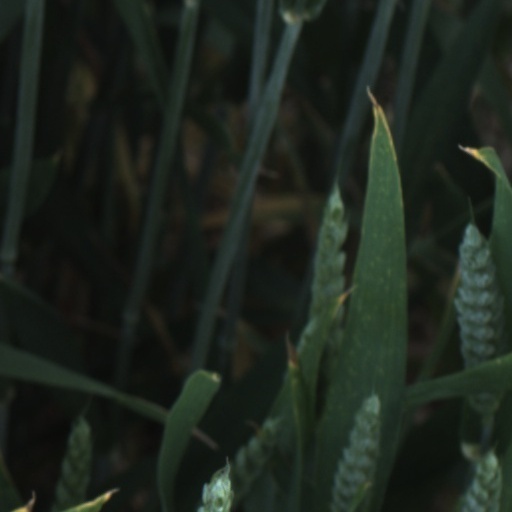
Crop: wheat